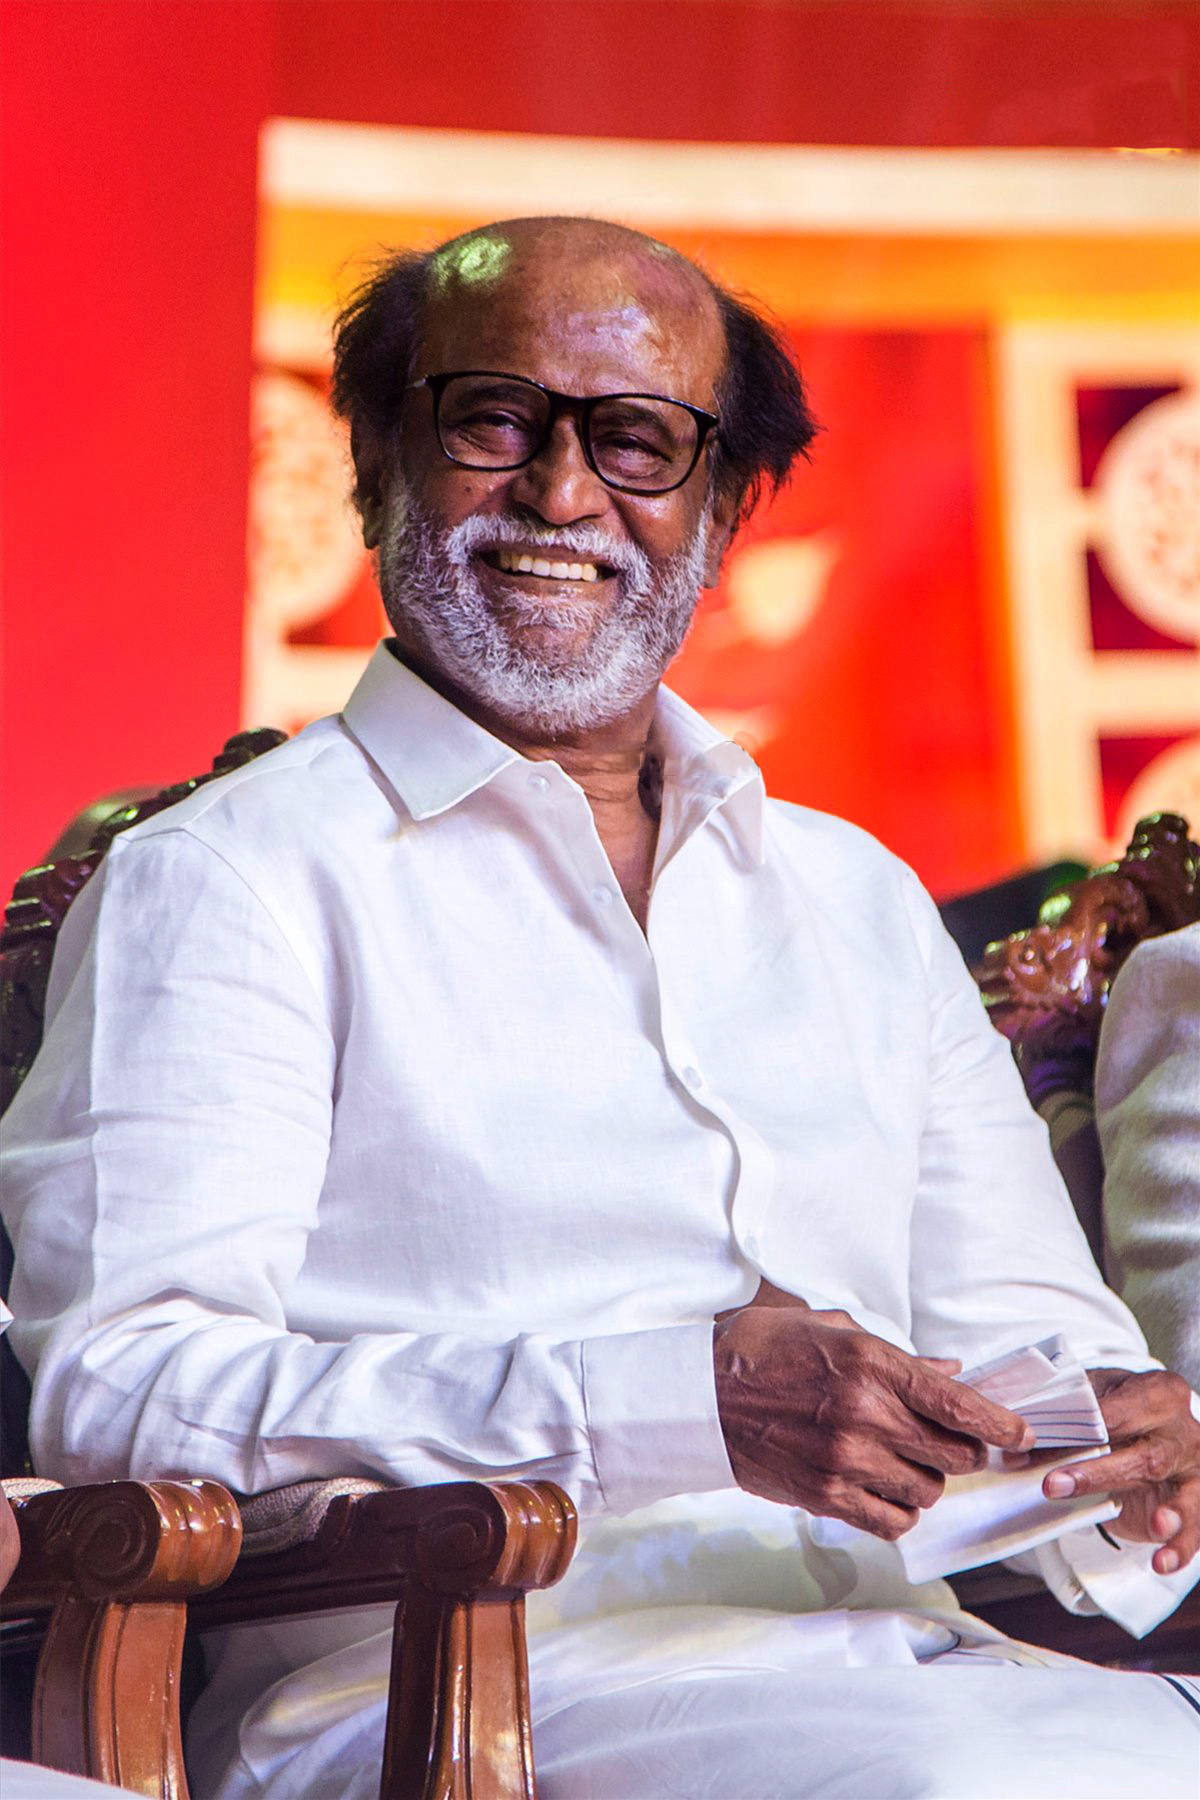
รชินิกานต์

| name = รชินิกานต์
| image = Rajinikanth at the Inauguration of MGR Statue.jpg
| caption = รชินิกานต์เมื่อปี 2018
| birth_name = จิวาชิ ราว เกยิกวาฏ
| birth_place = บังกาลอร์, Mysore State|รัฐไมสูรุ (ปัจจุบัน รัฐกรณาฏกะ) ประเทศอินเดีย
| other_names = flatlist|
* รัชนี
* ราชินี
* ธไลวรร (தலைவர்; )
* ซูเปอร์สตาร์
* สไตล์มันนัน ()
| years_active = 1975–present
| relatives = List of South Indian film families#Rajinikanth family|ตระกูลรชินิกานต์
| awards = Dadasaheb Phalke Award|รางวัลดาดาสาเฟบ ผาลเก (2020)
Padma Vibhushan|ปัทมวิภูษาน (2016)NTR National Award (2016)Padma Bhushan (2000)Kalaimamani|กาไลมามณี (1984)(List of awards and nominations received by Rajinikanth|รายชื่อรางวัล)
รชินิกานต์ (, อักษรโรมัน: Rajinikanth)efn|มีการสะกดชื่อหลายแบบในรูปอักษรโรมัน เช่น "Rajani Kant", "Rajni Kanth", "Rajanikanth" และ "Rajanikant" หรือชื่อเมื่อเกิด จิวาชิ ราว เกยิกวาฏ (, อักษรโรมัน: Shivaji Rao Gaekwad, เกิด 12 ธันวาคม 1950) เป็นนักแสดง ผู้ผลิตภาพยนตร์ และนักเขียนบทภาพยนตร์ชาวอินเดีย ผู้มีผลงานหลักอยู่ในTamil cinema|วงการภาพยนตร์ภาษาทมิฬ เขาเป็นเจ้าของรางวัลหลายชิ้น เช่น Tamil Nadu State Film Award for Best Actor|นักแสดงชายยอดเยี่ยมรัฐทมิฬนาฑู และFilmfare Award for Best Actor Tamil|นักแดสงชายทมิฬยอมเยี่ยมฟิล์มแฟร์ รชินิกานต์ได้รับรางวัลเกียรติยศจากรัฐบาลอินเดียได้แก่Padma Bhushan|ปัทมภูษานในปี 2000 และPadma Vibhushan|ปัทมวิภูษานในปี 2016 เขาได้รับChevalier Sivaji Ganesan Award for Excellence in Indian Cinema|รางวัลเชวาเลียร์ ศิวาจี สำหรับความผลงานในวงการภาพยนตร์อินเดีย ใน4th Vijay Awards|งานมอบรางวัลวิชัยครั้งที่ 4 ในInternational Film Festival of India|เทศกาลภาพยนตร์นานาชาติอินเดีย ครั้งที่ 45 ในปี 2014 เขาได้รับ "รางวัลทศวรรษสำหรับบุคคลภาพยนตร์อินเดียแห่งปี" และในเทศกาลครั้งที่ 50 ในปี 2019 เขาได้รับรางวัลไอคอนออฟโกลบัลจูบิลี (Icon of Global Jubilee) เขาเป็นนักแสดงชายที่มีรายได้สูงสุดในประวัติศาสตร์ภาพยนตร์ภาษาทมิฬเป็นอันดับสอง รองจาก M. G. Ramachandran|เอ็ม จี รามจันทรัน
เขาเดบิวต์ผลงานแสดงในละครภาษาทมิฬปี 1975 กำกับโดย K. Balachander|เค บาลจันทระ เรื่อง "Apoorva Raagangal|อปูรวราคงคัล" เขาเริ่มต้นงานในวงการแสดงด้วยบทบาทตัวร้ายในภาพยนตร์ภาษทมิฬหลายเรื่อง ภาพยนตร์ปี 1995 กำกับโดยสุเรศ กฤษณะ (Suresh Krissna) เรื่อง "Baashha|บาชฮา" ซึ่งเขาเล่นเป็นcrime boss|หัวหน้ากลุ่มอาชญากรรม ถือเป็นความสำเร็จครั้งสำคัญในแง่ธุรกิจของเขา และทำให้รชนีกฆานธ์ได้รับสถานะในทมิฬนาฑูเป็น "ราวกับพระเจ้า" (god-like) ภาพยนตร์ปี 2007 เรื่อง "Sivaji (film)|ศิวาจี" ที่เขาแสดงเป็นภาพยนตร์เรื่องที่สามของอินเดียที่100 Crore Club|ทำรายได้ทะลุหนึ่งพันล้านรูปี เขาเล่นบทบาทคู่ขนานเป็นนักวิทยาศาสตร์และAndroid (robot)|หุ่นยนต์คล้ายมนุษย์ในscience fiction film|ภาพยนตร์ไซไฟเรื่อง "Enthiran" (2010) และภาคต่อ 2.0 (film)|"2.0" (2018) ทั้งสองเรื่องเป็นList of most expensive Indian films|ภาพยนตร์อินเดียที่ต้นทุนผลิตสูงที่สุดในประวัติศาสตร์เมื่อขณะที่ปล่อยภาพยนตร์ และเป็นหนึ่งในList of highest-grossing Indian films|ภาพยนตร์ที่ทำรายได้สูงที่สุดของอินเดียefn|The film grossed 2.89 billion (approximately ) worldwide, surpassing "Sivaji"s collection of 1.55 billion (approximately ). As of June 2016, it remains the highest-grossing Tamil film.
== หมายเหตุ ==
== อ้างอิง ==
หมวดหมู่:บุคคลที่เกิดในปี พ.ศ. 2493
หมวดหมู่:บุคคลที่ยังมีชีวิตอยู่
หมวดหมู่:นักแสดงชายชาวอินเดีย
หมวดหมู่:ชาวอินเดียที่นับถือศาสนาฮินดู
หมวดหมู่:บุคคลจากเบงคลูรู